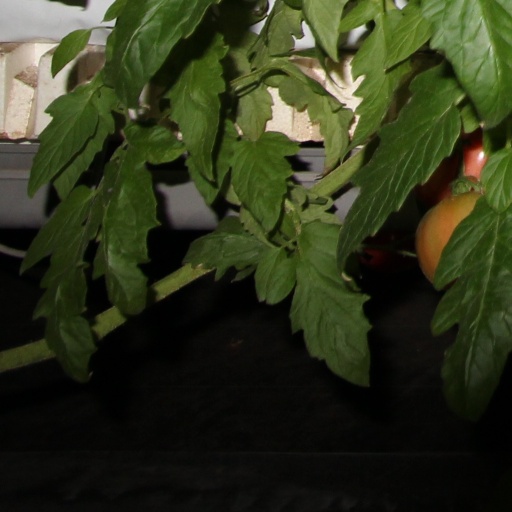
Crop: tomato